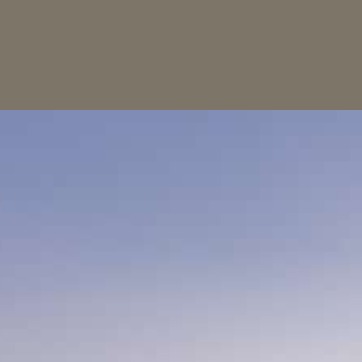
Material: sky